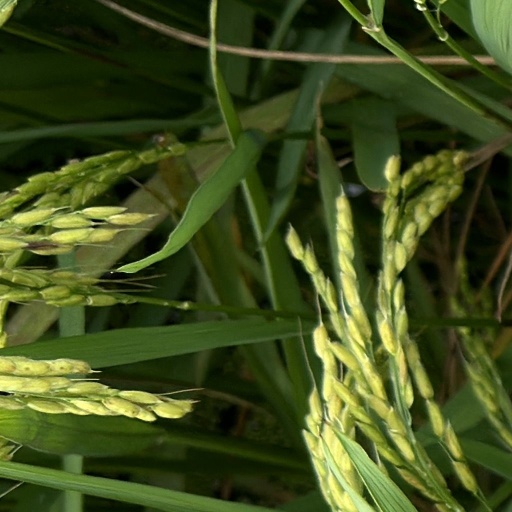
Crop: rice